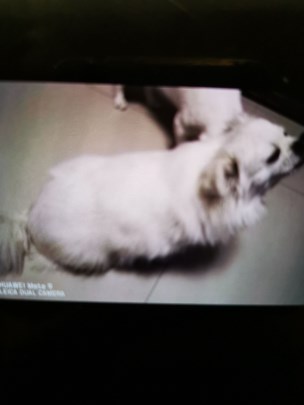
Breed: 480-n000125-Pekinese